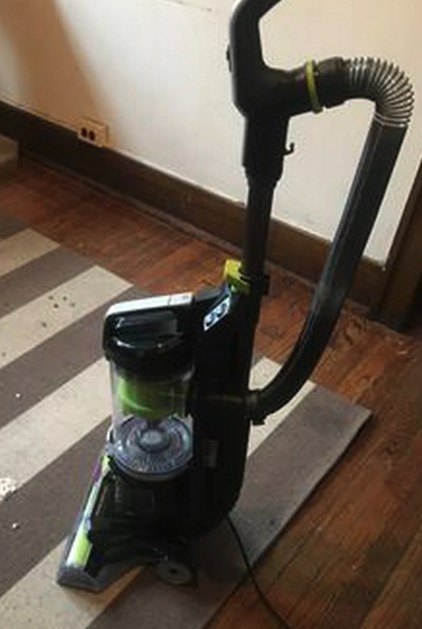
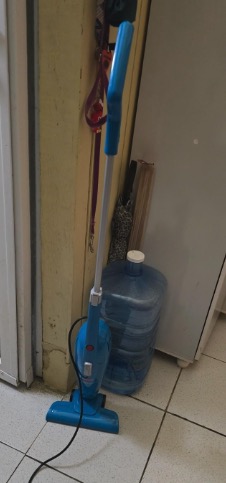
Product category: items_vacuum
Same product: no